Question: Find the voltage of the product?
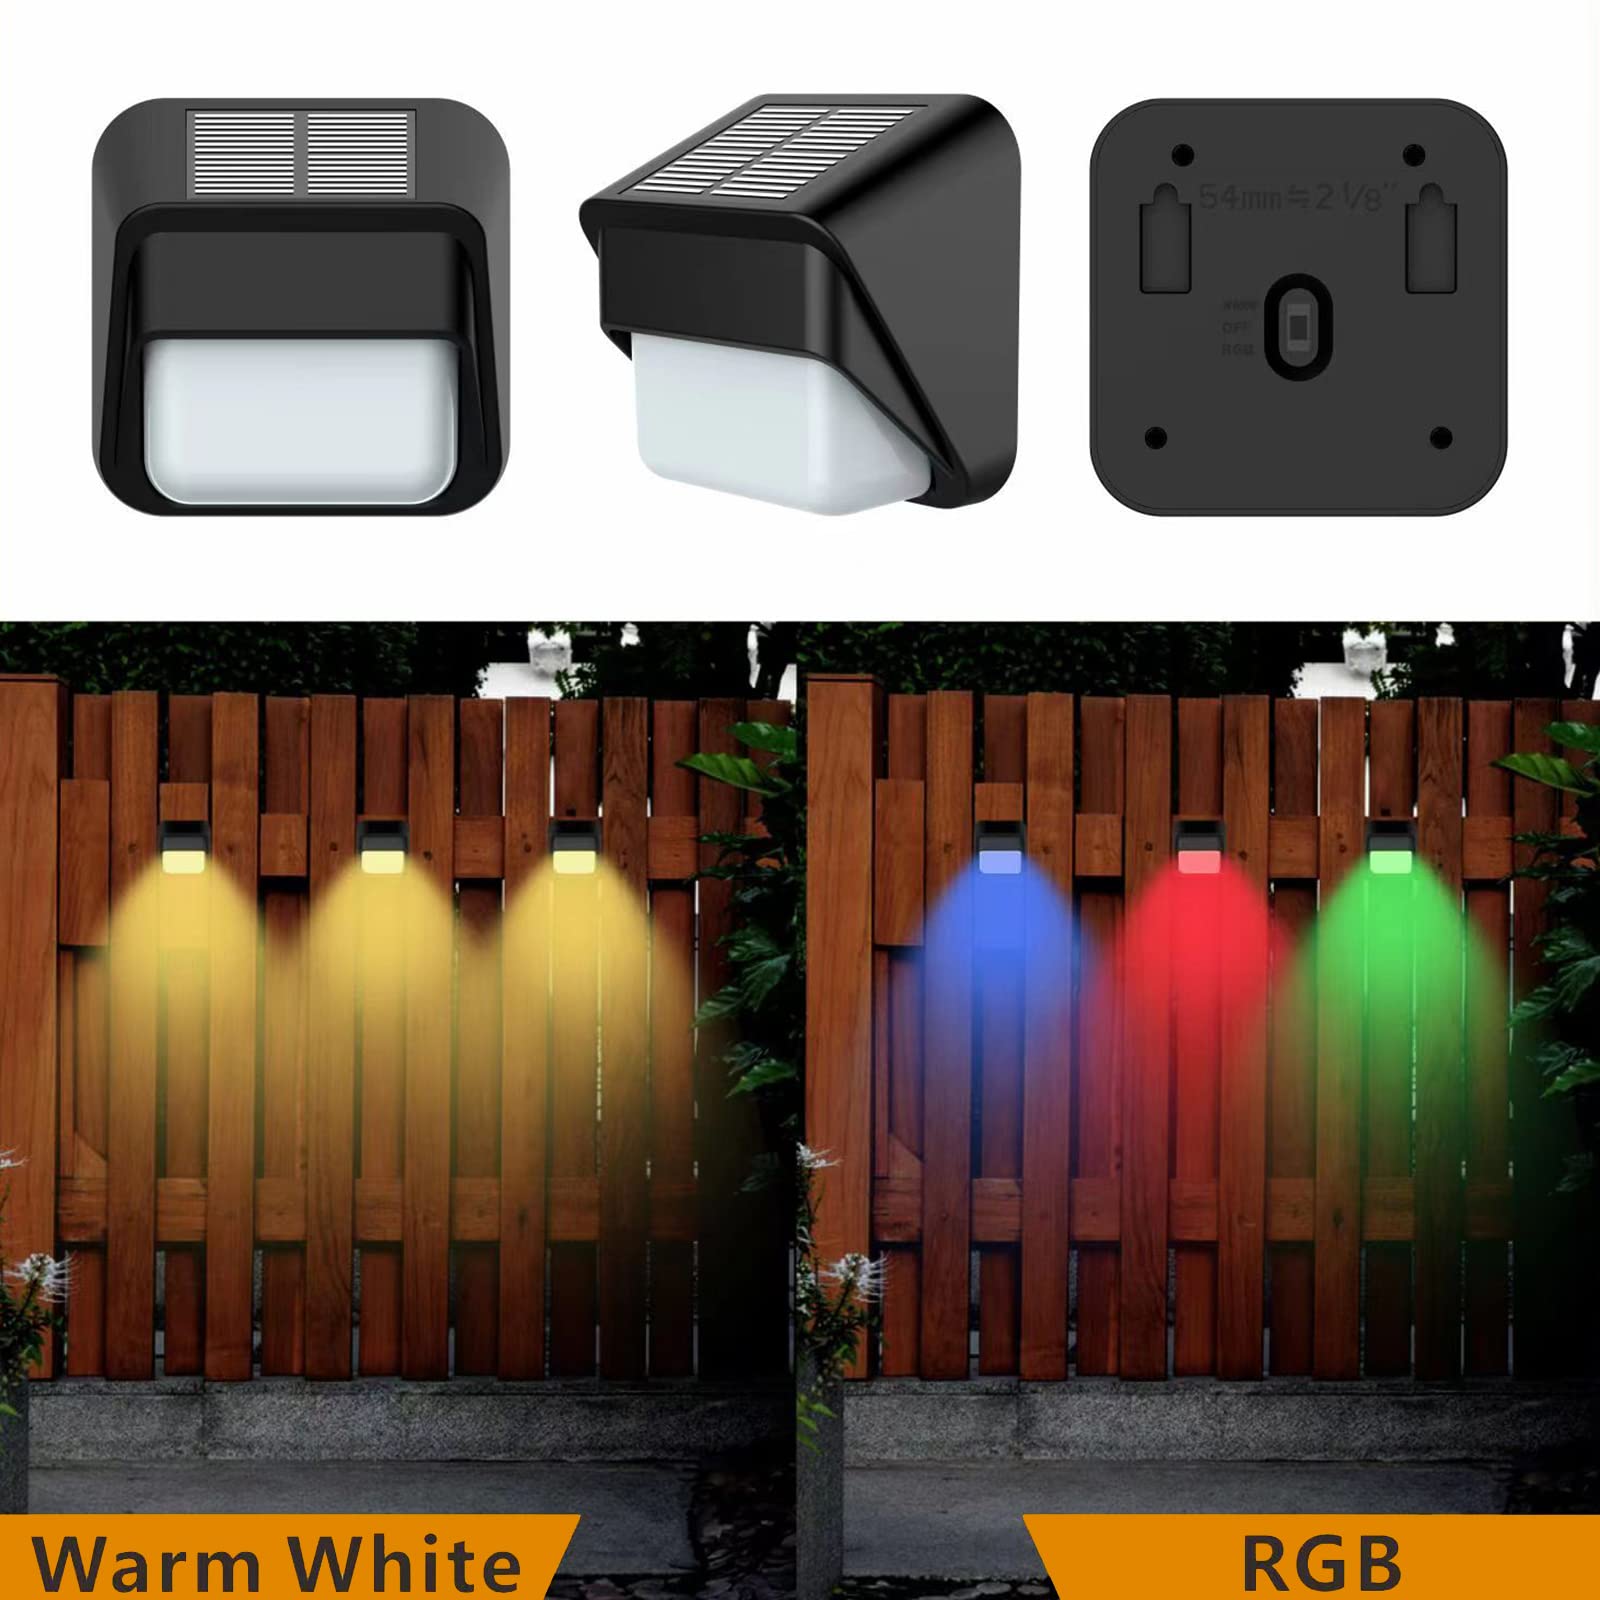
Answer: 2.0 volt